Cyclone Enawo

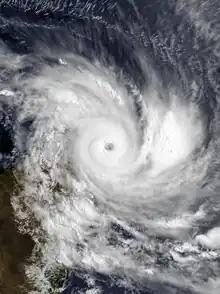
Enawo at peak intensity just before landfall in Madagascar on 7 March

Intense Tropical Cyclone Enawo was the strongest tropical cyclone of the 2016–17 South-West Indian Ocean cyclone season. Enawo was the strongest tropical cyclone to strike Madagascar since Gafilo in 2004, killing 78 people and causing $400 million in damages. Forming as a moderate tropical storm on 3 March, Enawo initially drifted and intensified slowly. It strengthened into a tropical cyclone on 5 March and further an intense tropical cyclone on 6 March. Enawo made landfall over Sava Region on 7 March just after reaching peak intensity, and it emerged back into the Indian Ocean as a post-tropical depression late on 9 March, before dissipating two days later. The most severe impacts were seen in the districts of Antalaha and Maroantsetra.